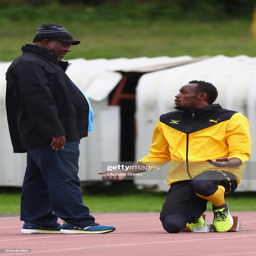
olympic athlete alongside his coach during a training session ahead of the 16th london .